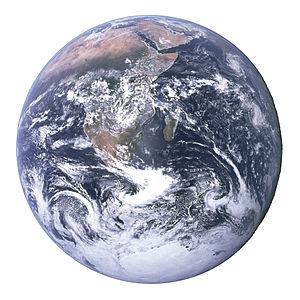
La Conférence de Bonn, s'est tenue le 16 juillet 2001 afin de procéder à la mise en œuvre du protocole de Kyoto visant à réduire de 5 % en moyenne les émissions de gaz à effet de serre des pays industrialisés. La Conférence de Bonn faisait office de décret d'application des accords de Kyoto de 1997.